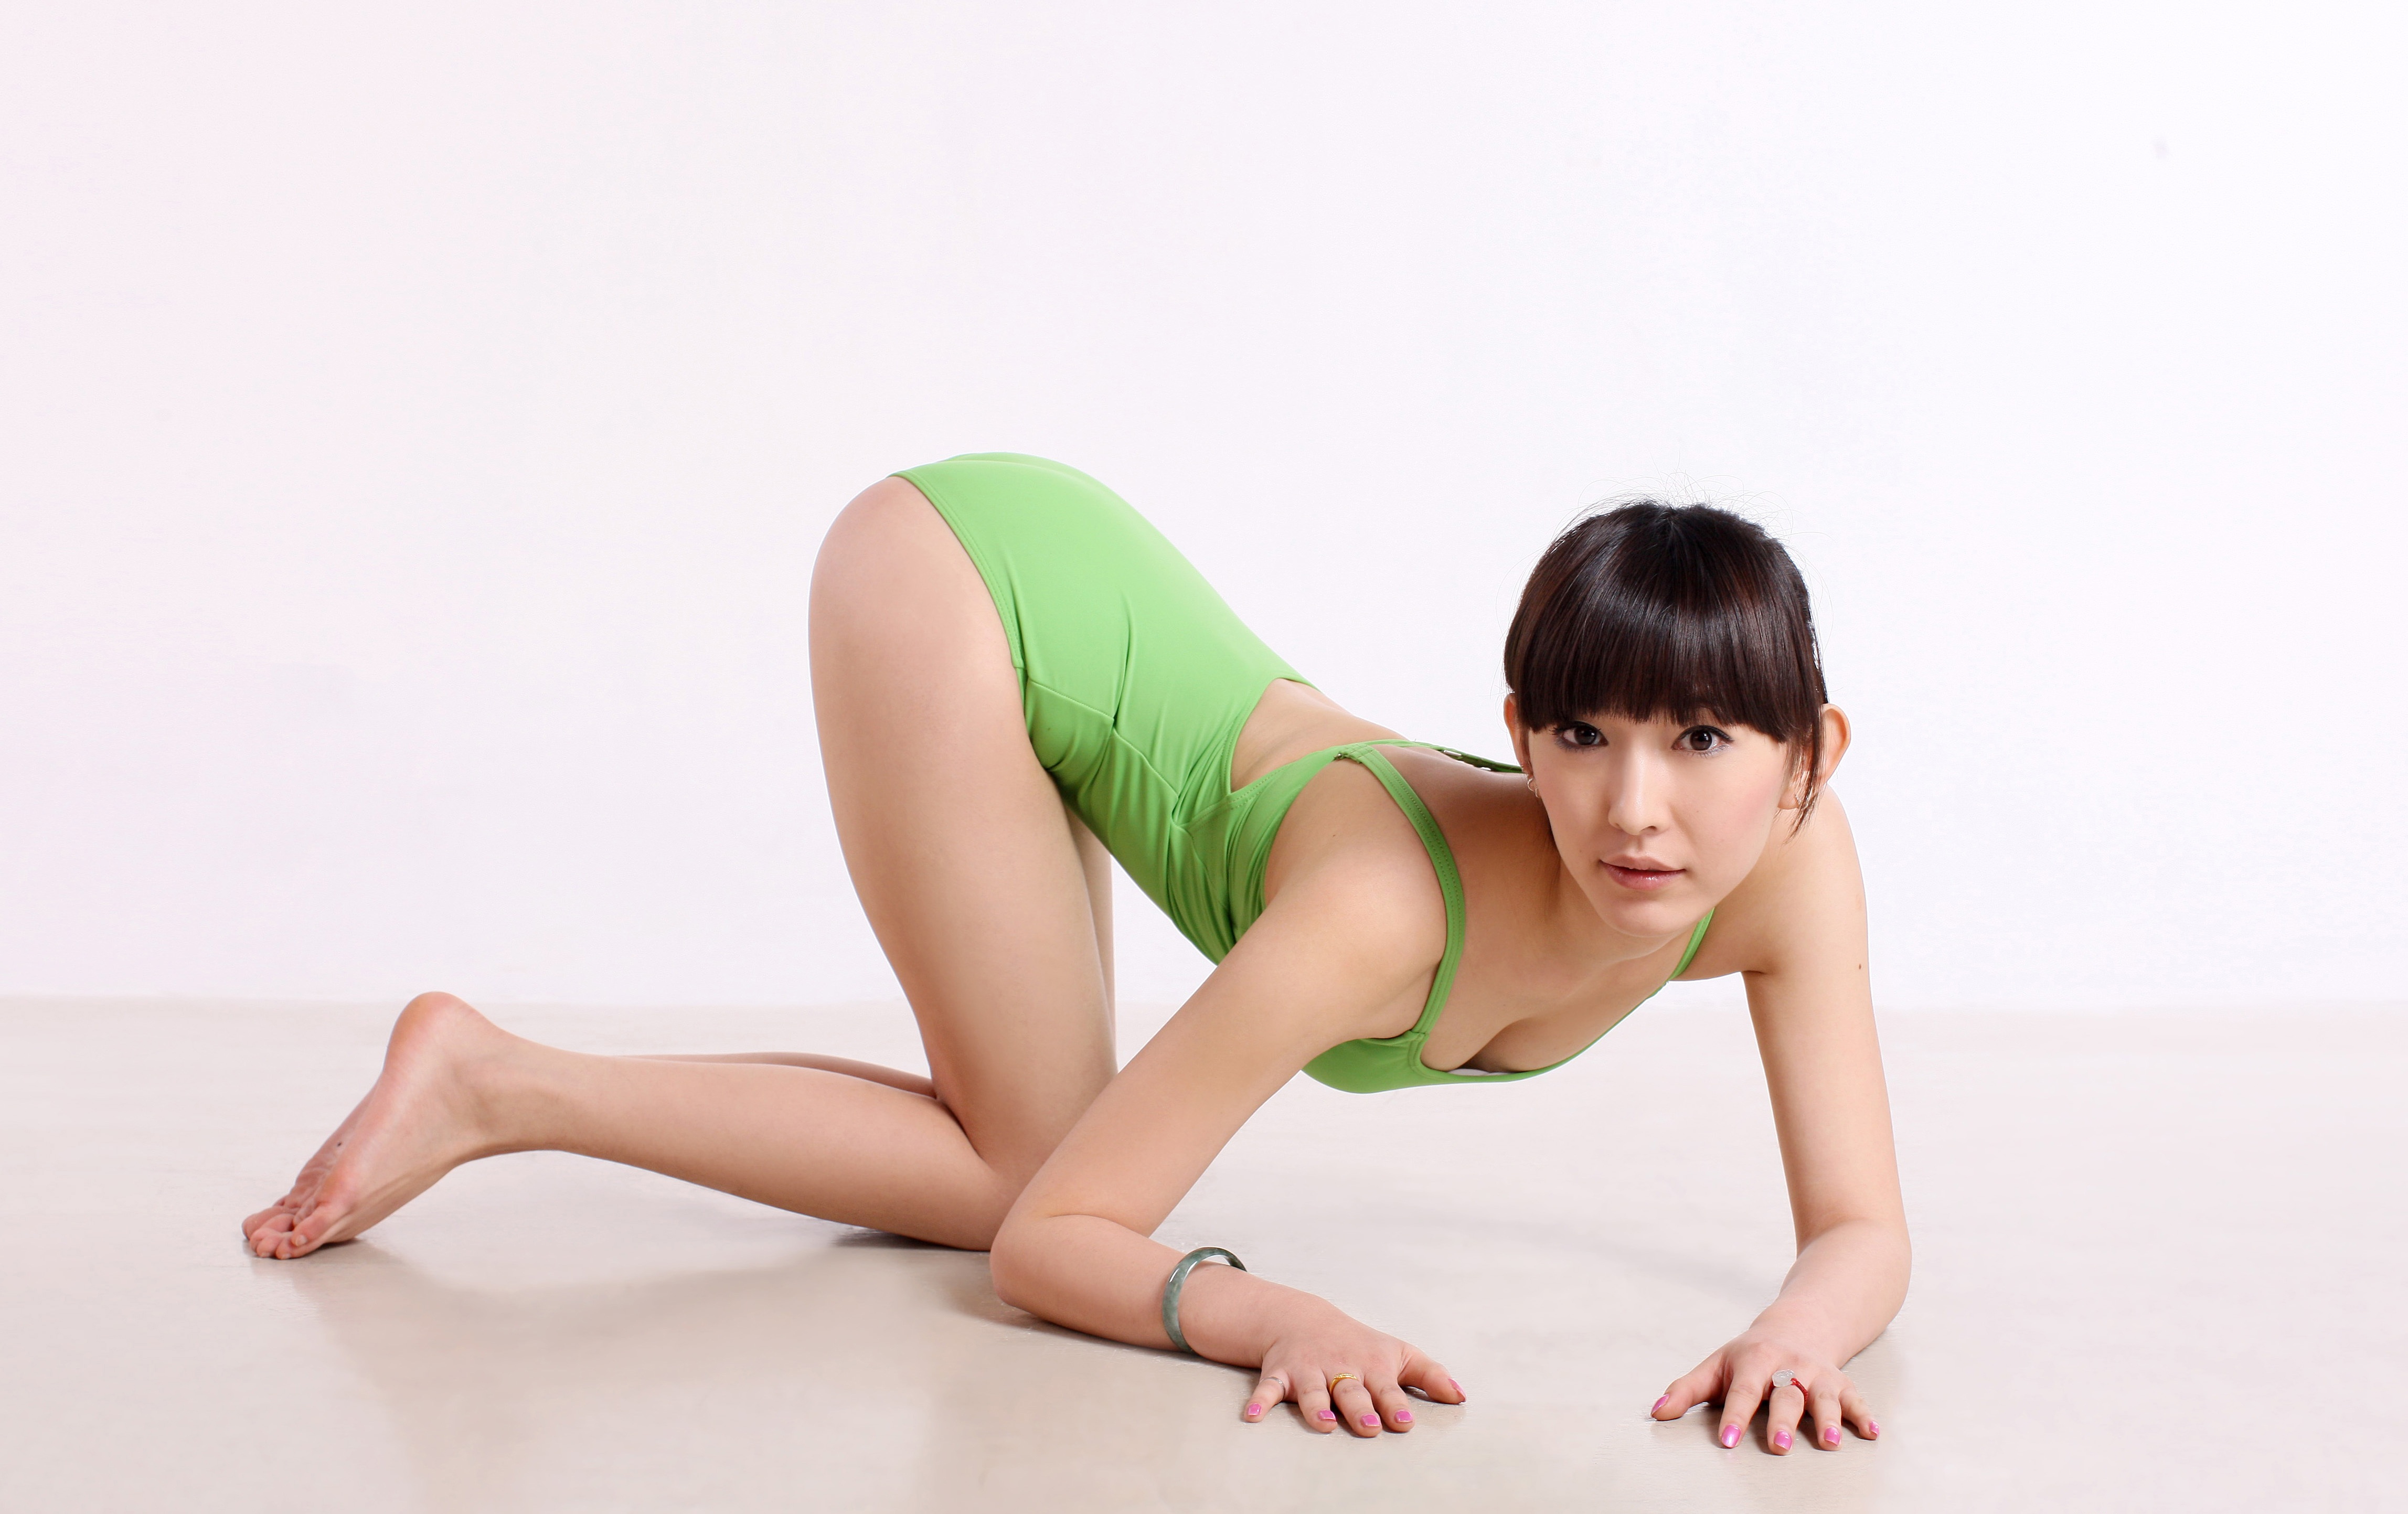
hand, trunk, female, leg, dance, finger, sitting, arm, hairstyle, long hair, human body, black hair, thigh, weights, yoga, posture, china, abdomen, photo shoot, sense, human positions, art model, physical fitness